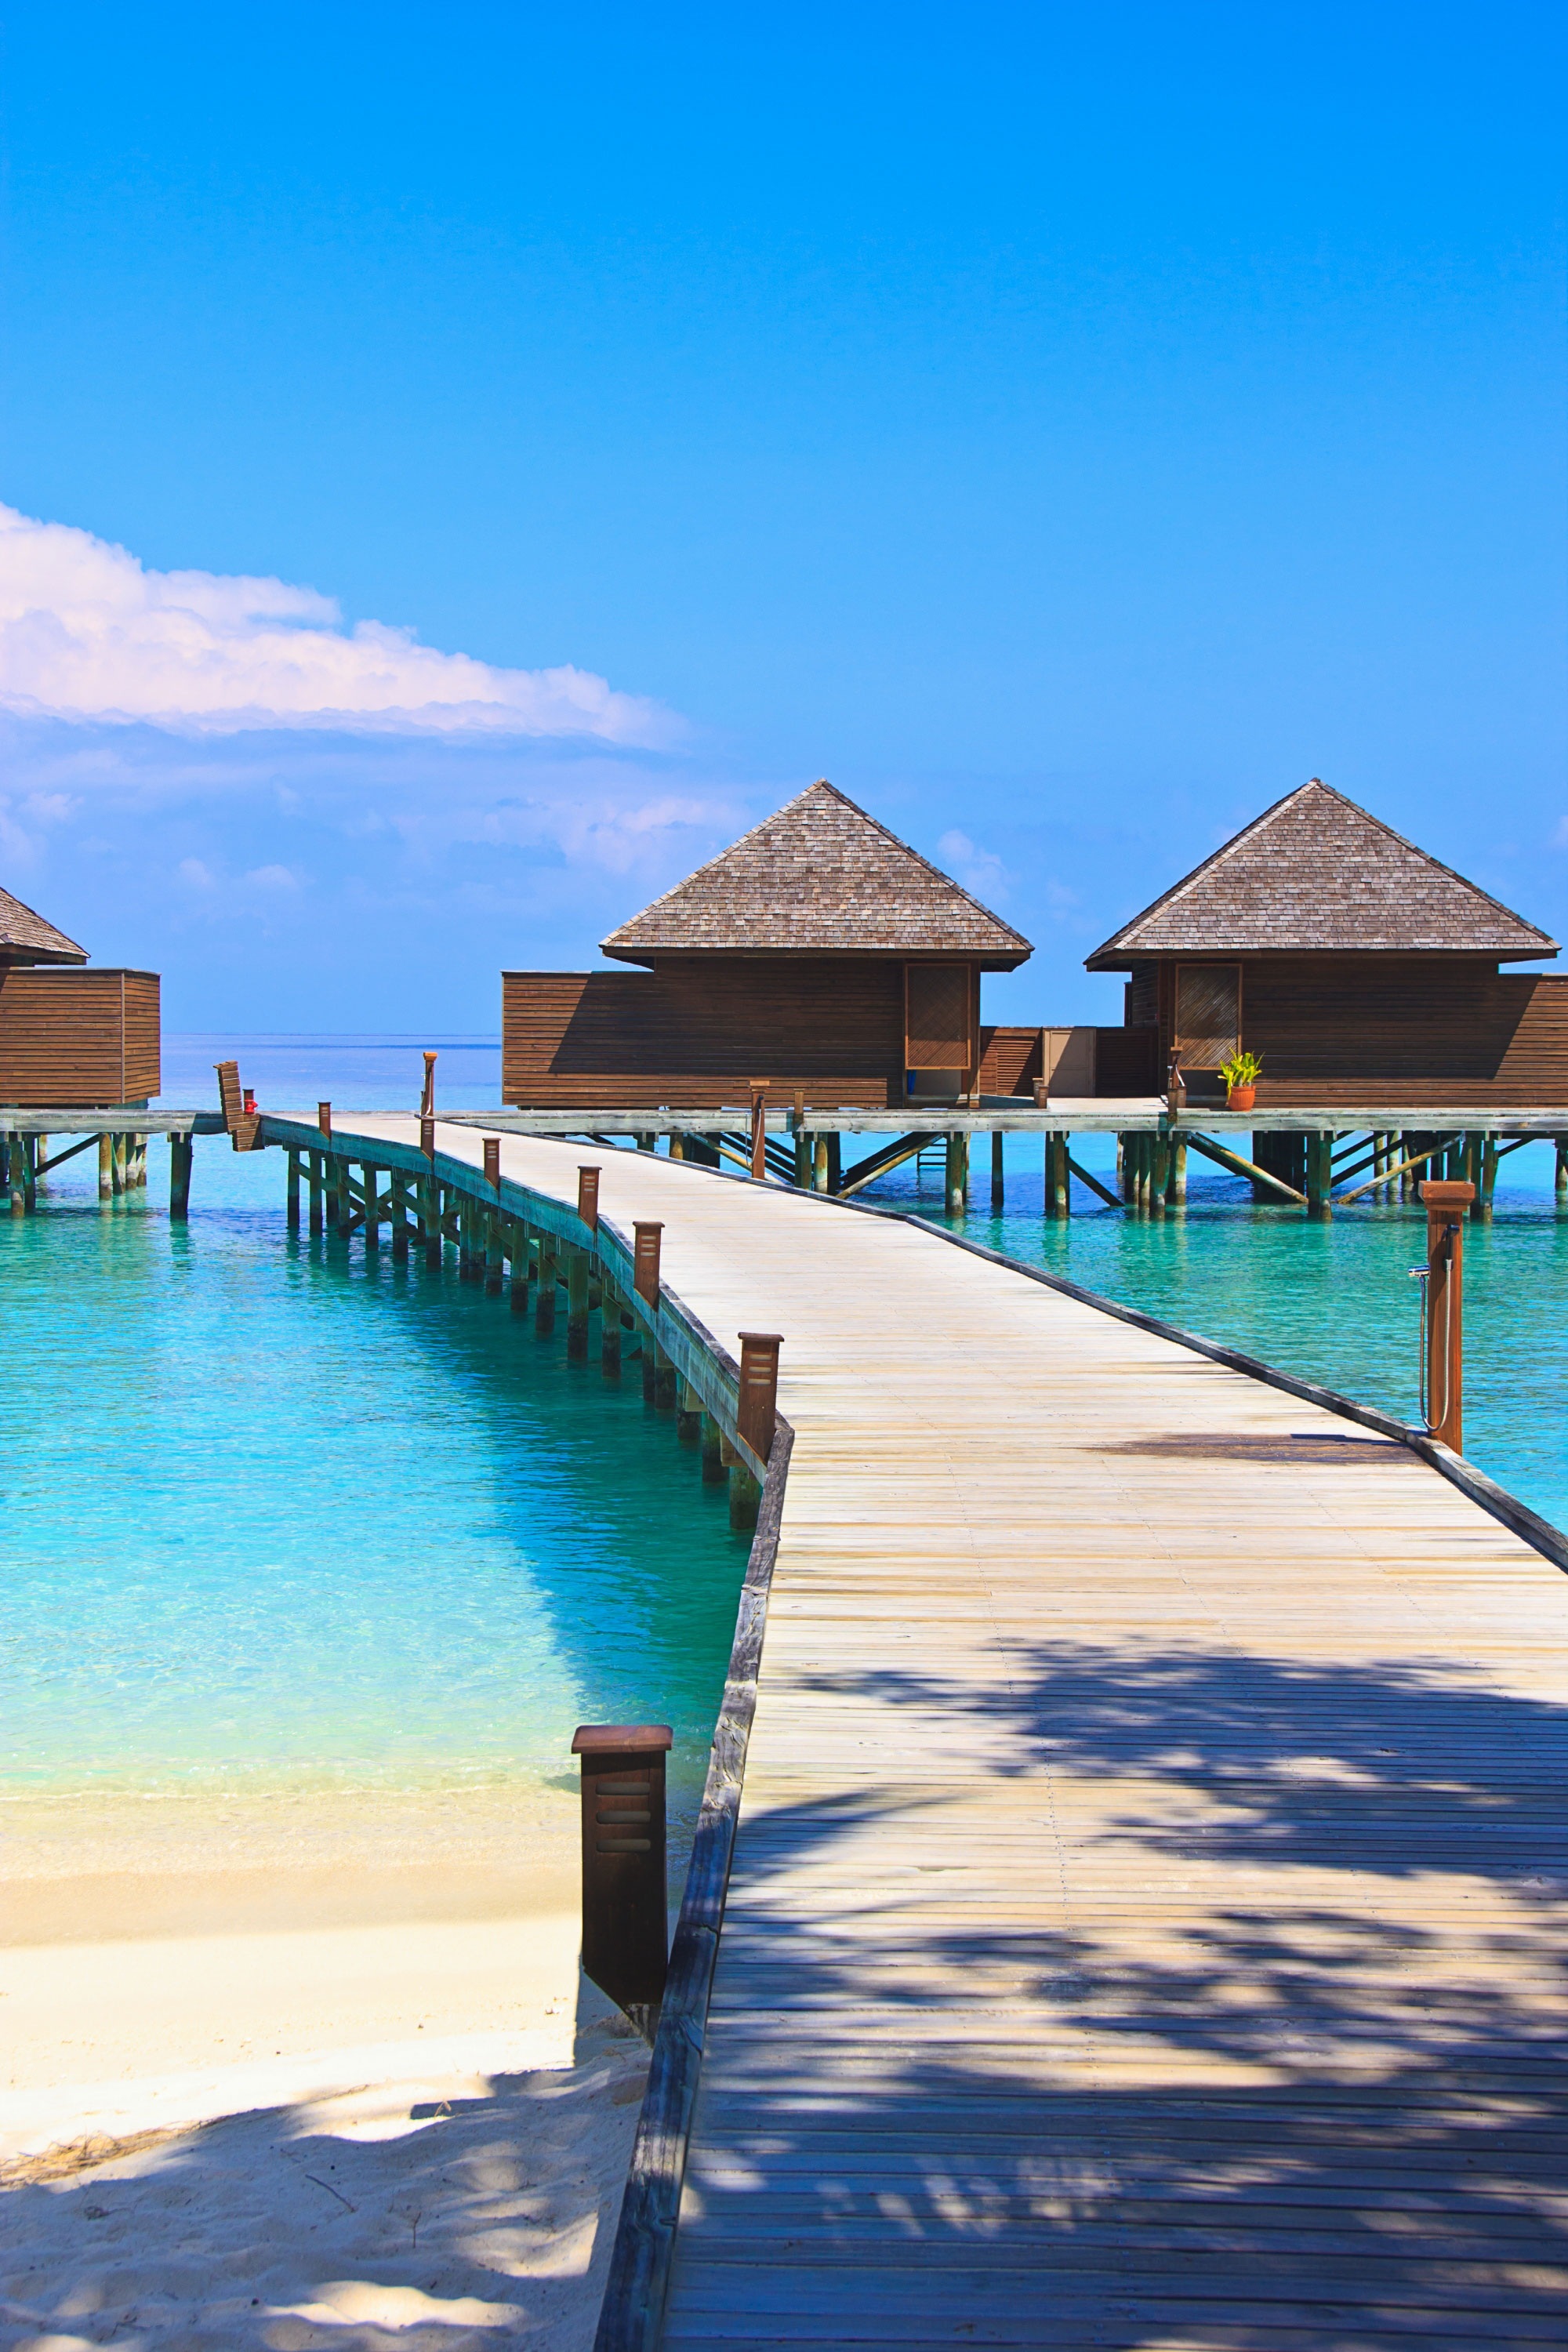
beach, sea, coast, ocean, dock, boardwalk, shore, pier, walkway, vacation, swimming pool, lagoon, bay, island, tourism, leisure, body of water, relaxation, resort, estate, caribbean, maldives, veligandu island